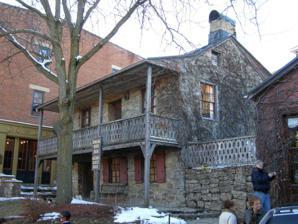
Building: Dowling House (Galena, Illinois)
Country: United States of America
Year built: 1827
Historic house in Illinois, United States United States historic place Dowling House U.S. Historic district Contributing property Show map of Illinois Show map of the United States Interactive map showing the location of Dowling House Location 220 Diagonal Street, Galena, Illinois Coordinates 42°25′2″N 90°25′37″W / 42.41722°N 90.42694°W / 42.41722; -90.42694 Built 1826–27 Architectural style Single-pen Part of Galena Historic District ( ID69000056 ) Designated CP October 18, 1969 The Dowling House is the oldest building in Galena, Illinois , United States , now a historic house museum . As well as the 16th oldest in the state. History John Dowling arrived in Galena with his son Nicholas in 1826. The limestone house was built in 1826–27 in the single-pen style . The first floor was used as a trading post while the Dowlings lived upstairs. Dowling was an important early resident of Galena. He served on the 1834 fire committee and was elected to the 1838 town board of trustees. He also sold the county a plot of land for its first court house. Nicholas was elected alderman in 1841, serving until his election as mayor in 1843. Though he resigned after only a few months, he was again elected to the office in 1851, serving for two years. The building sat abandoned for several decades, It was rehabilitated by William McCauley in the 1960s. In the 1970s, the building was opened to the public. Thirty minute tours of the building, furnished with period supplies and furnishings, are now offered from May to November. It was recognized as a contributing property to the Galena Historic District on October 18, 1969. References